Californium compounds

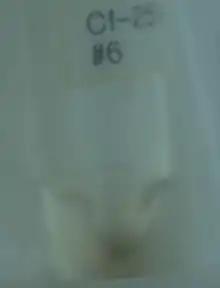
Californium(III) nitrate

The +3 oxidation state is represented by californium(III) oxide (yellow-green, CfO), californium(III) fluoride (bright green, CfF) and californium(III) iodide (lemon yellow, CfI). Other +3 oxidation states include the sulfide and metallocene. Californium(IV) oxide (black brown, CfO), californium(IV) fluoride (green, CfF) represent the IV oxidation state. The II state is represented by californium(II) bromide (yellow, CfBr) and californium(II) iodide (dark violet, CfI).